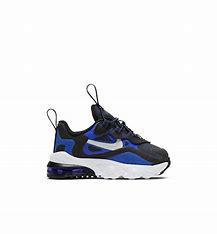
Brand: Nike
Model: Air Max 270 Rt